We Have Always Lived in the Castle

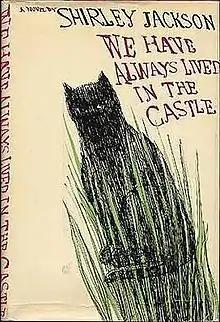
North American first edition cover

We Have Always Lived in the Castle is a 1962 mystery novel by American author Shirley Jackson. It was Jackson's final work, and was published with a dedication to Pascal Covici, the publisher, three years before the author's death in 1965. The novel is written in the voice of eighteen-year-old Mary Katherine "Merricat" Blackwood, who lives with her agoraphobic sister and ailing uncle on an estate. Six years before the events of the novel, the Blackwood family experienced a tragedy that left the three survivors isolated from their small village.